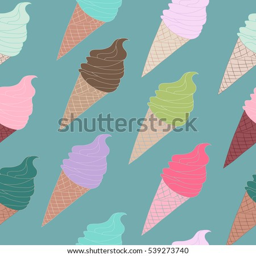
seamless pattern with ice cream in the cone on dark background .